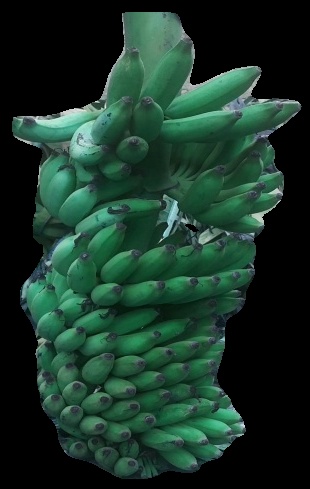
Variety: elakki-bale
Grade: grade1